Bell Miller Apartments

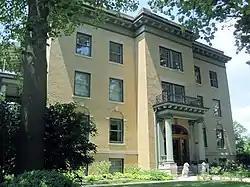

The Bell Miller Apartments are a historic apartment building located at 835 South Second Street in Springfield, Illinois. The six-flat apartments were built in 1909 by Bell Miller, a local florist branching out into real estate. Architect George H. Helmle designed the three-story Classical Revival building. The building's design features an entrance pavilion supported by Doric columns, verandahs on both sides, and an egg-and-dart frieze and dentillated cornice along the roof line. The interior also featured the style, as stairways with Classical balustrades led to each apartment. The apartments were part of a wave of new apartment buildings constructed in Springfield's Aristocracy Hill neighborhood in the 1910s and 1920s. The new apartments were advertised as "luxury apartments" and featured privacy and amenities designed to attract middle-class professionals, successfully countering the stigma that apartments were low-class housing. The Bell Miller Apartments stood apart even from these other buildings due to its commitment to Classical decoration both inside and out; while other buildings had formally styled exteriors, few featured as lavish of interiors. The building is currently owned by the Conn Hospitality Group, and operates as a bed and breakfast under the name of The Inn at 835.